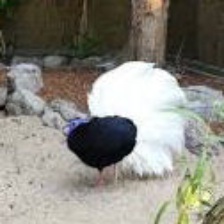
Species: BULWERS PHEASANT
Scientific name: LOPHURA BULWERI